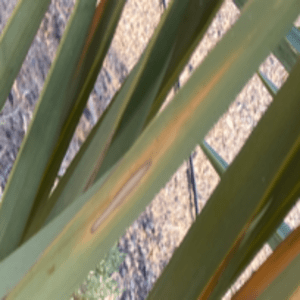
Label: Magnesium Deficiency